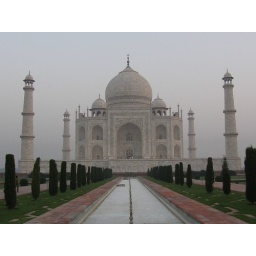
the Charbagh is irrigated by the Yamuna river ... which is dried up ... so no water = no reflection